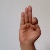
The image shows a hand gesture representing the letter 'F' in Indian Sign Language.